AERCam Sprint

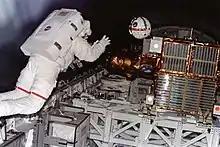
Sprint floating free, prior to retrieval

Most of the free-flyer's systems are derived from the development of the Simplified Aid For EVA Rescue (SAFER) backpack. The AERCam's thrusters, basic avionics, solid-state rate sensors, attitude hold electronics, nitrogen tank and hand controller are identical to those used on the SAFER. The AERCam thrusters, however, produce eight-hundredths of a pound of thrust while the SAFER thrusters produced eight-tenths of a pound of thrust.